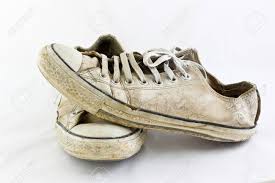
Waste category: shoes